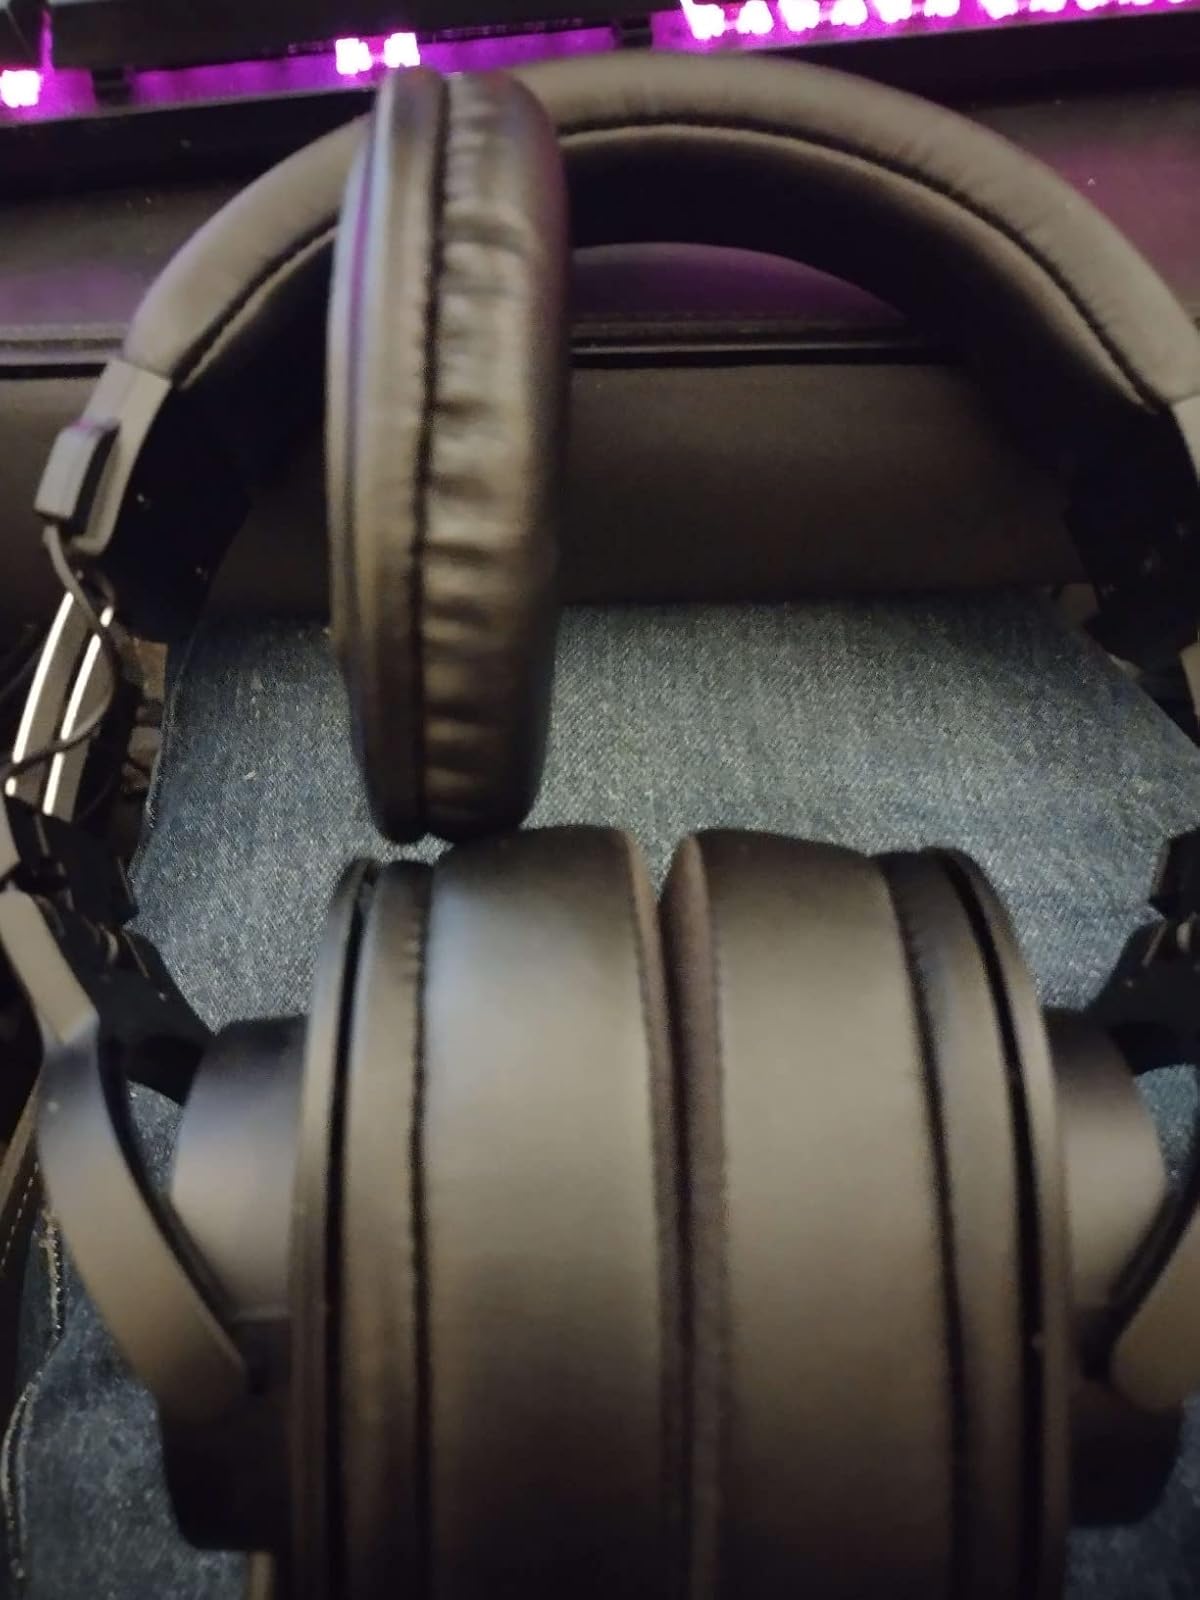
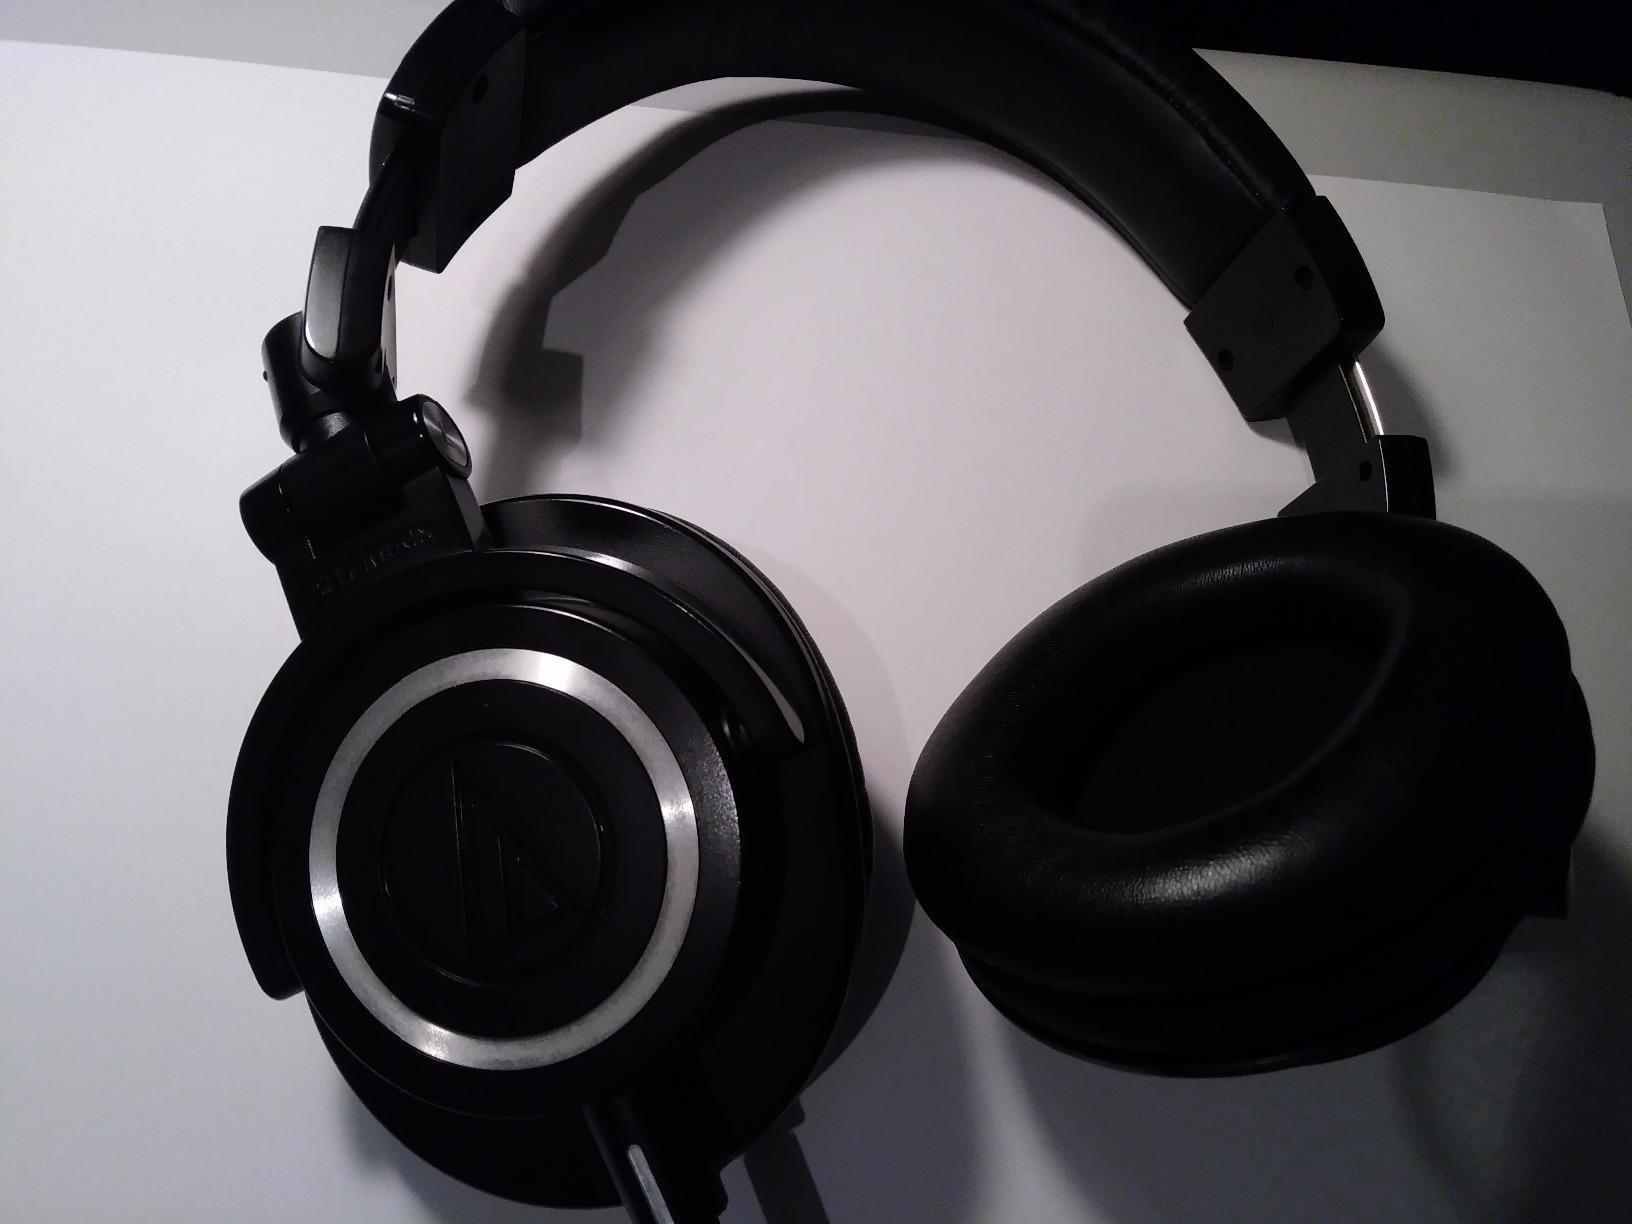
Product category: headphones
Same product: no